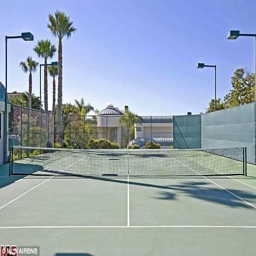
sporty rental : the private tennis court offers person the opportunity to get a little fresh air and exercise during her stay if she wants to